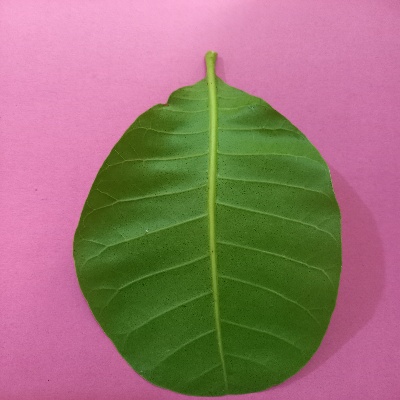
Crop: Cashew
Condition: healthy